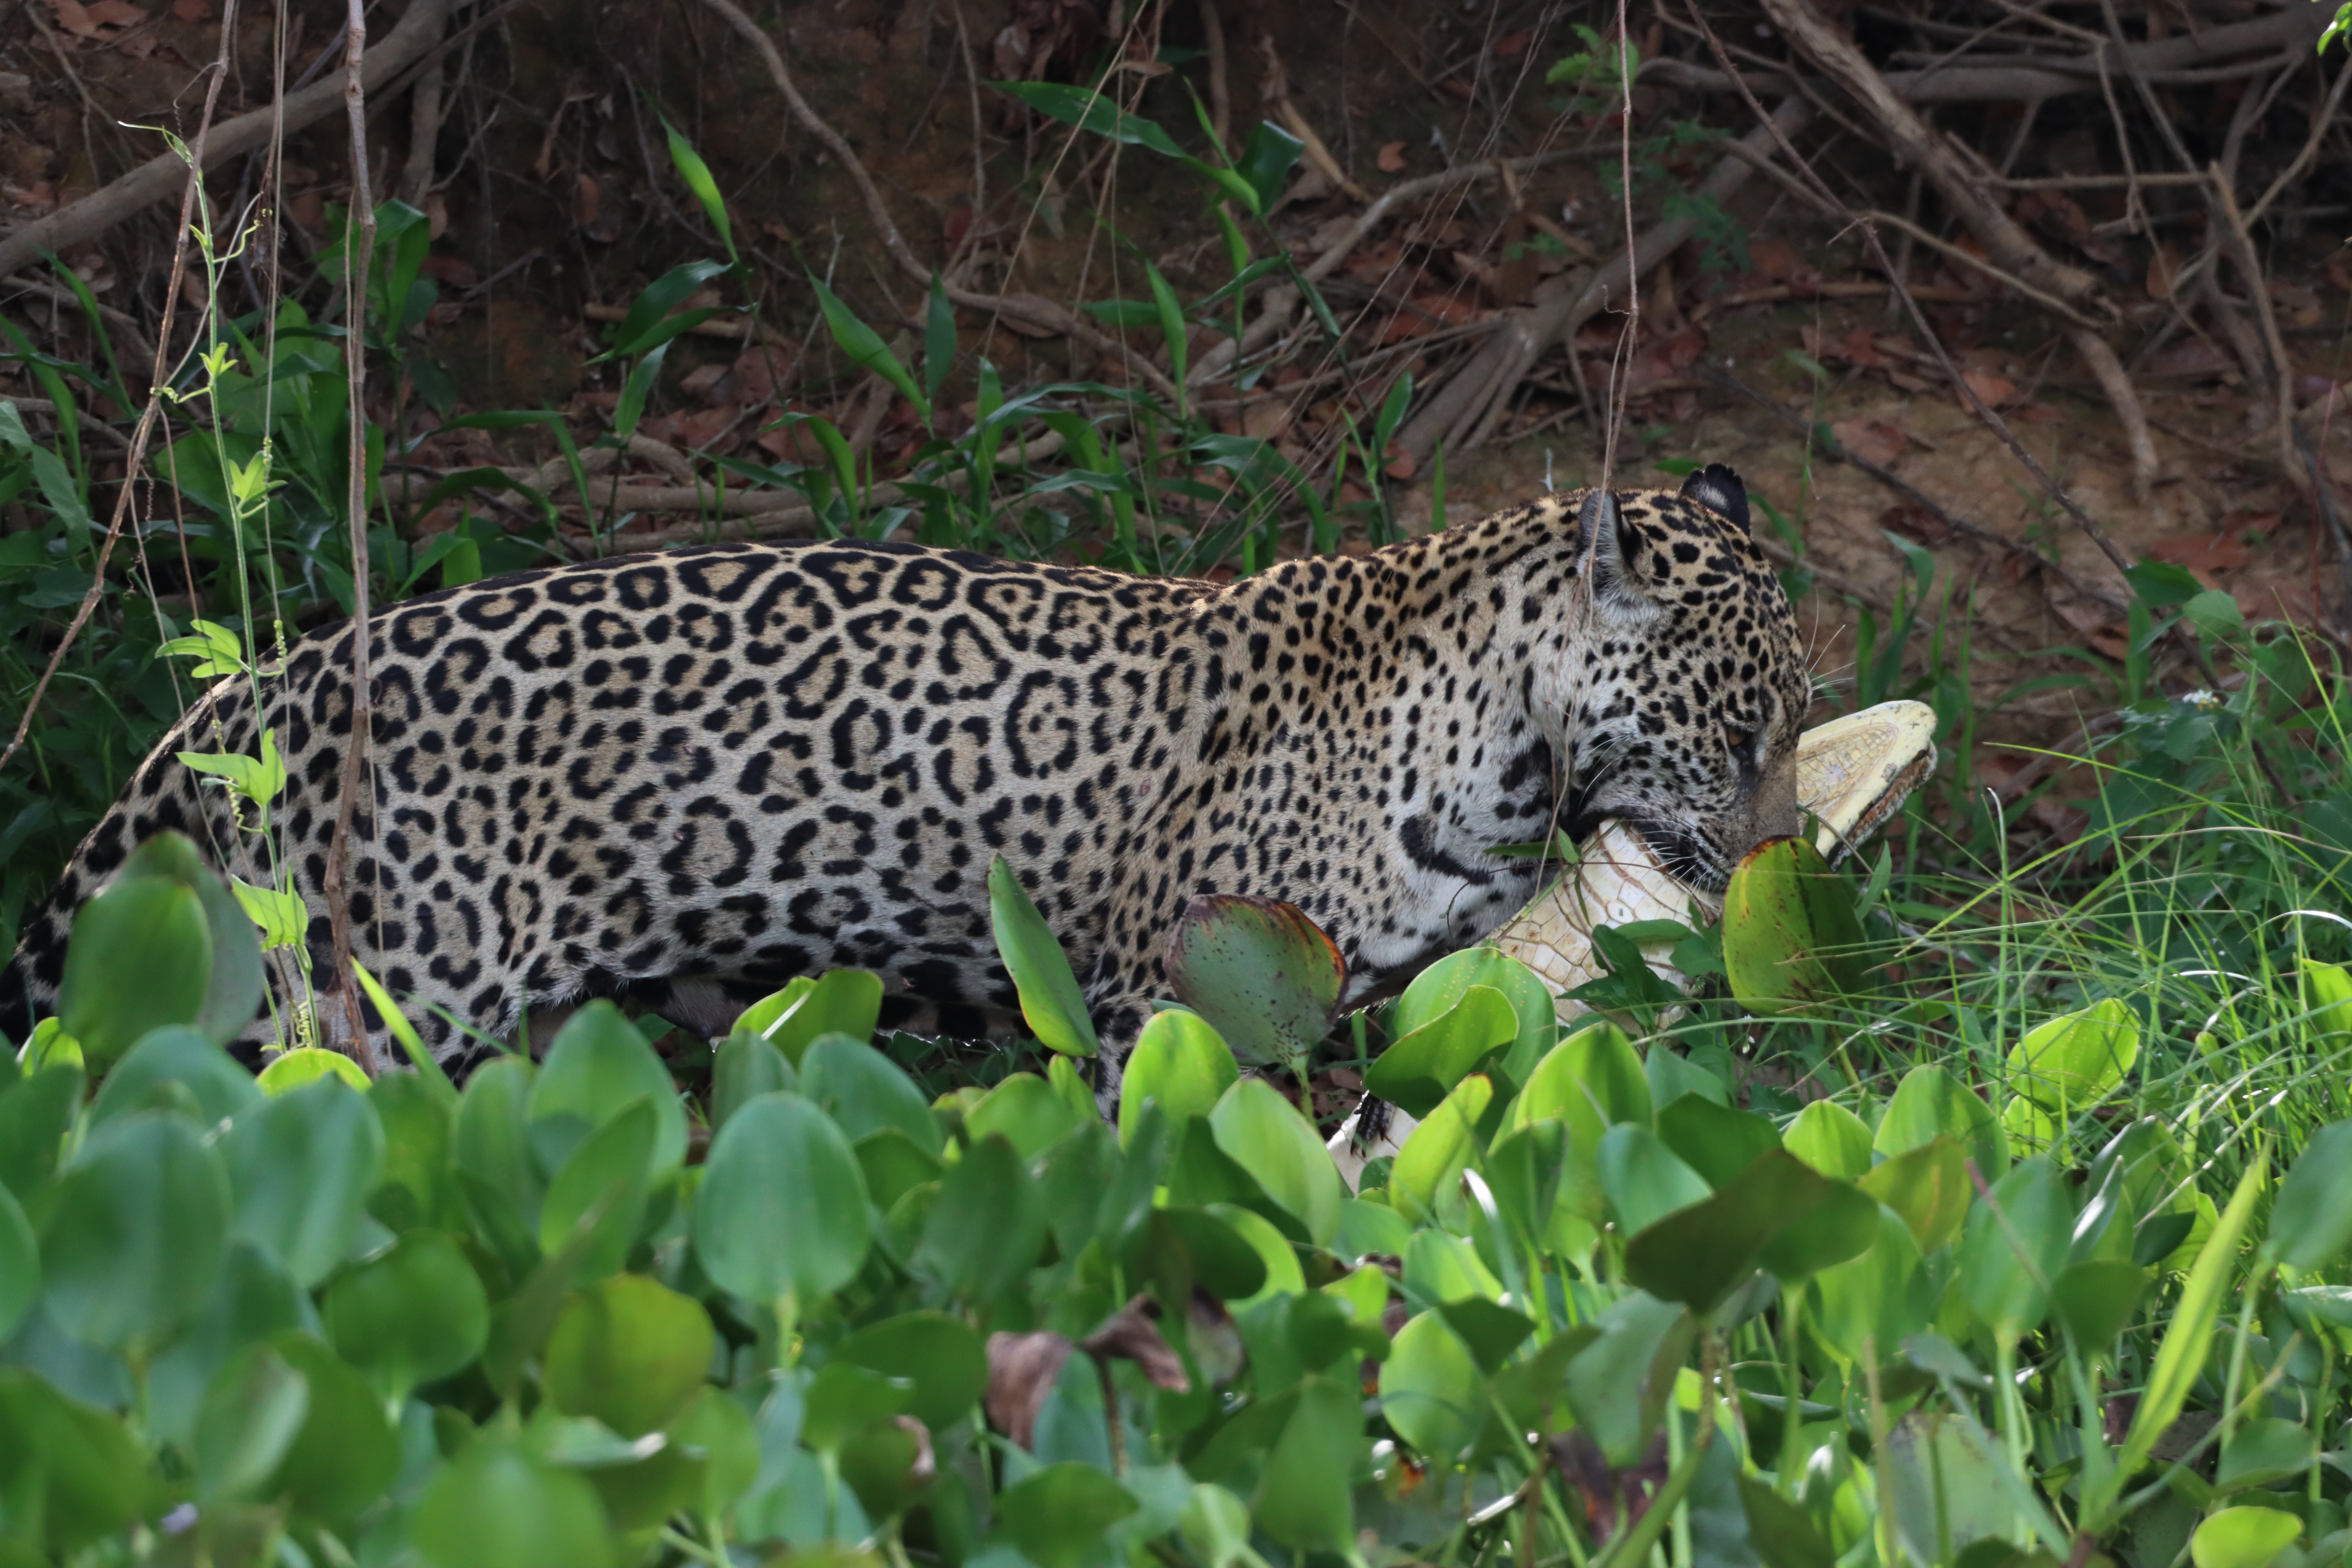
Jaguar: Medrosa